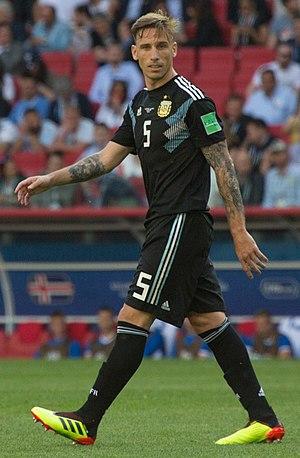
Lucas Rodrigo Biglia, né le 30 janvier 1986 à Mercedes, est un footballeur international argentin qui évolue au poste de milieu défensif à l'AC Milan.